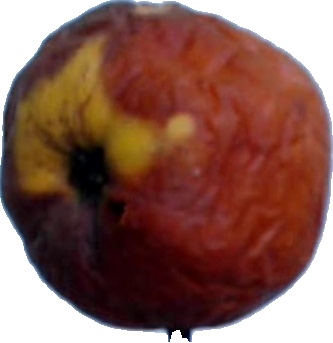
Label: apple_rotten_1